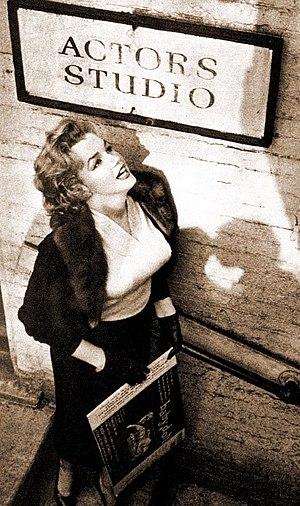
Le Hollywood Studio Club est un dortoir situé à Hollywood créé en 1916 et dirigé par la YMCA. Jusqu'à sa fermeture en 1975, il héberge environ 10 000 femmes du milieu du cinéma, notamment des personnalités comme Marilyn Monroe, Ayn Rand, Donna Reed, Kim Novak, Rita Moreno, Barbara Eden et Sharon Tate. Fonctionnant comme une sorte de sororité, il faisait aussi office de refuge pour celles qui souhaitaient échapper aux producteurs libidineux du monde du cinéma.
Marilyn Monroe [ˈmɛəɹɪlɪn mənˈɹoʊ], née Norma Jeane Mortenson le 1ᵉʳ juin 1926 à Los Angeles, où elle est morte le 4 août 1962, est une actrice, mannequin et chanteuse américaine. Plus d'un demi-siècle plus tard, elle continue d'être une icône majeure de la culture populaire.
L’Actors Studio est une organisation associative américaine consacrée à l’art dramatique fondée le 5 octobre 1947 par Elia Kazan, Cheryl Crawford et Robert Lewis, qui fournissaient une formation pour les acteurs qui en étaient membres. Lee Strasberg la rejoignit plus tard et en prit la tête en 1951 jusqu'à sa mort, le 17 février 1982. Elle est actuellement dirigée par Al Pacino, Ellen Burstyn et Harvey Keitel.